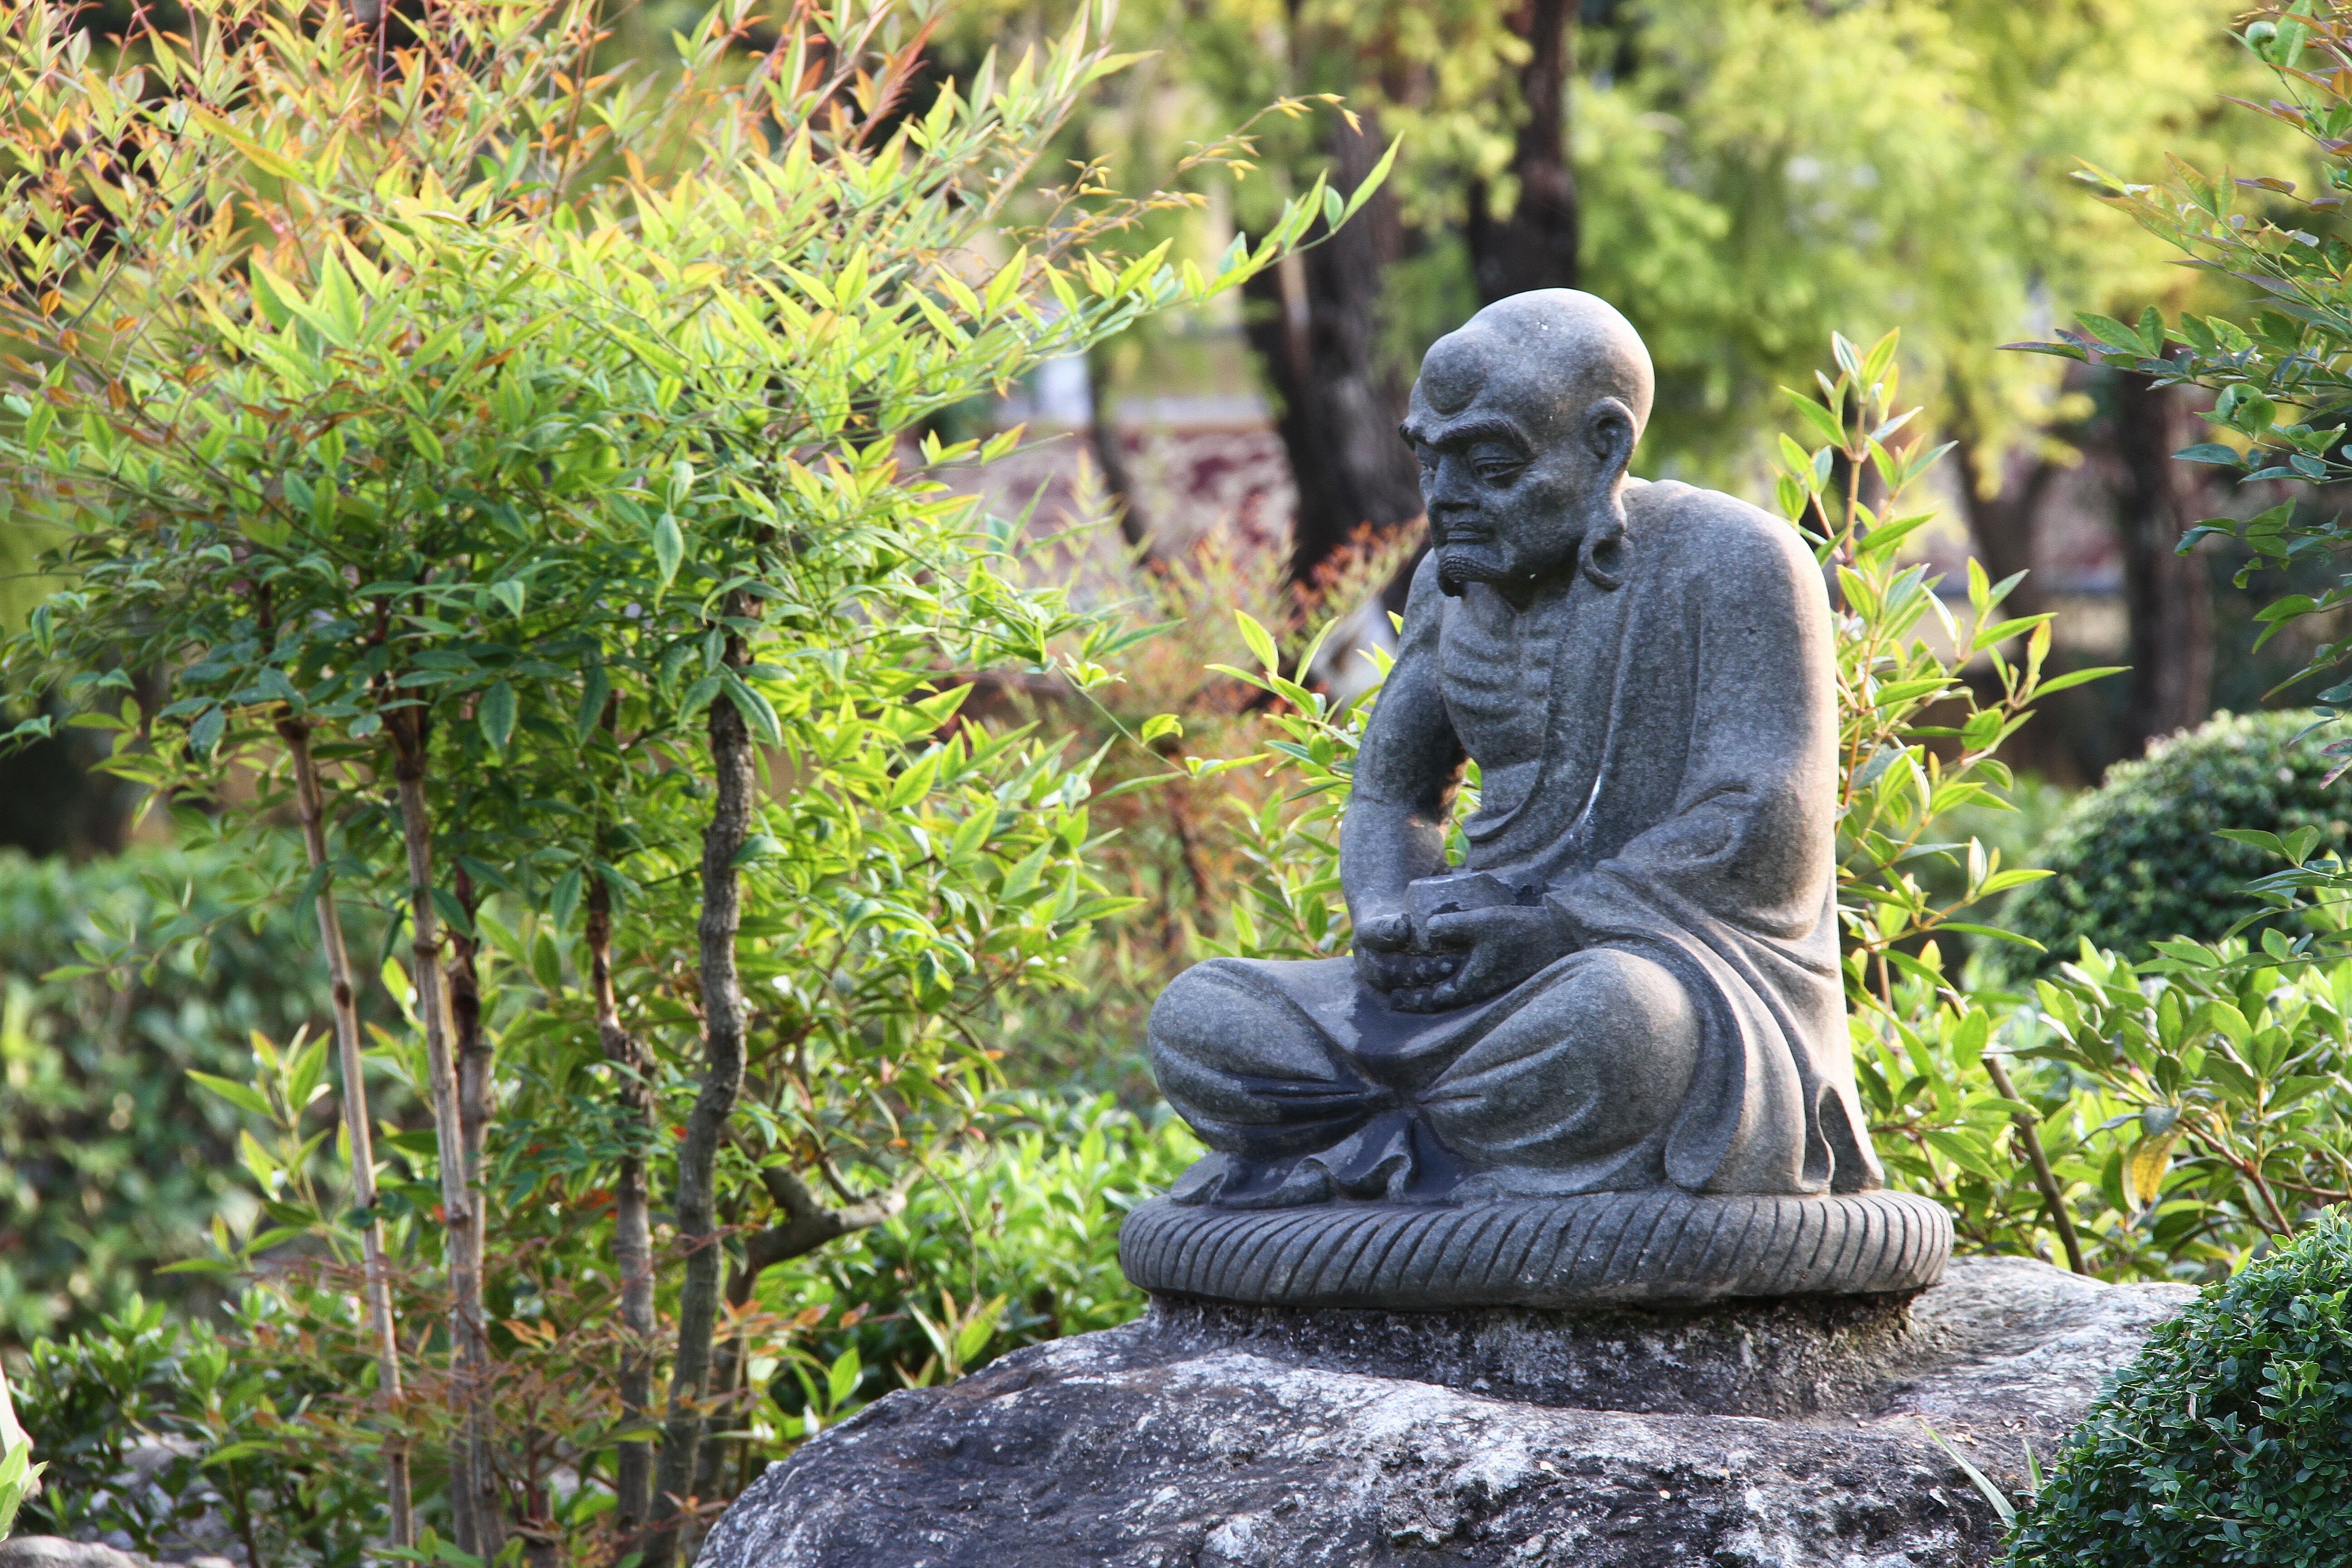
rock, stone, monument, statue, green, jungle, buddhism, garden, sculpture, art, temple, monastery, grounds, monks, artistic conception, gautama buddha, rome h n